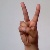
The image shows a hand gesture representing the letter 'V' in Indian Sign Language.